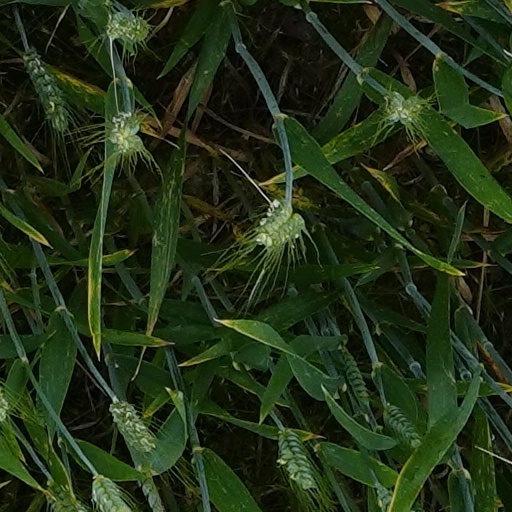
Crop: wheat